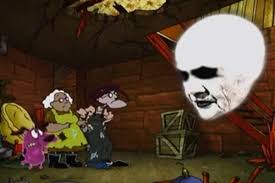
Portrait style: Cartoon Portrait